Short Symphony

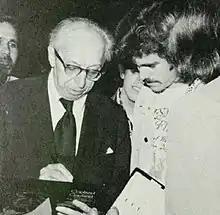
Aaron Copland (left)

Pollack considers the "Short Symphony" to be "sprightly and charming", and its "sharp dissonances" and "rhythmic jolts" to be of a humorous nature. He notes as well that the symphony could be neoclassical in style, comparing the first movement to a concerto grosso while identifying a motive in the third movement that is also found in the finale of Mozart's "Jupiter" Symphony. Based on the rhythms and harmonies, the musicologist Jennifer DeLapp ascribes a modernist character to the symphony.